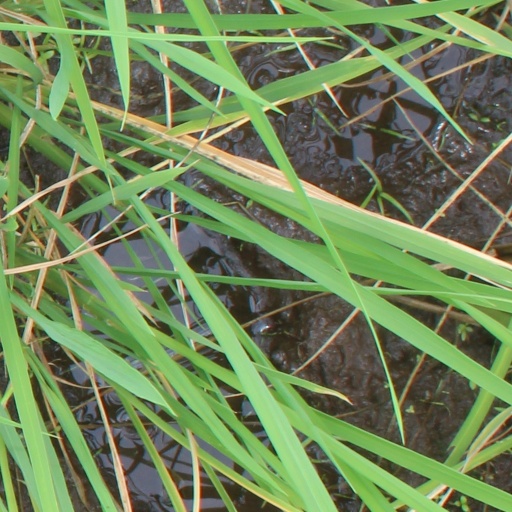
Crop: rice